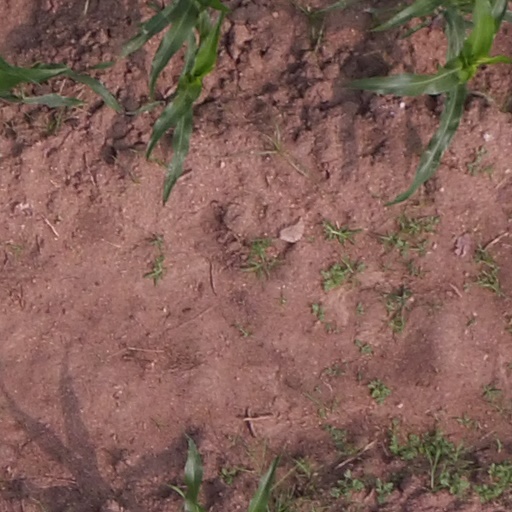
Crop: maize; corn